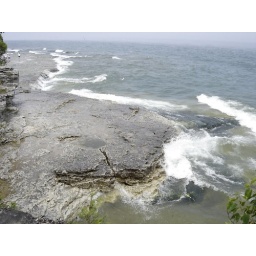
Some brave souls walk out onto this rock shelf to feel the cold water wash over their feet.